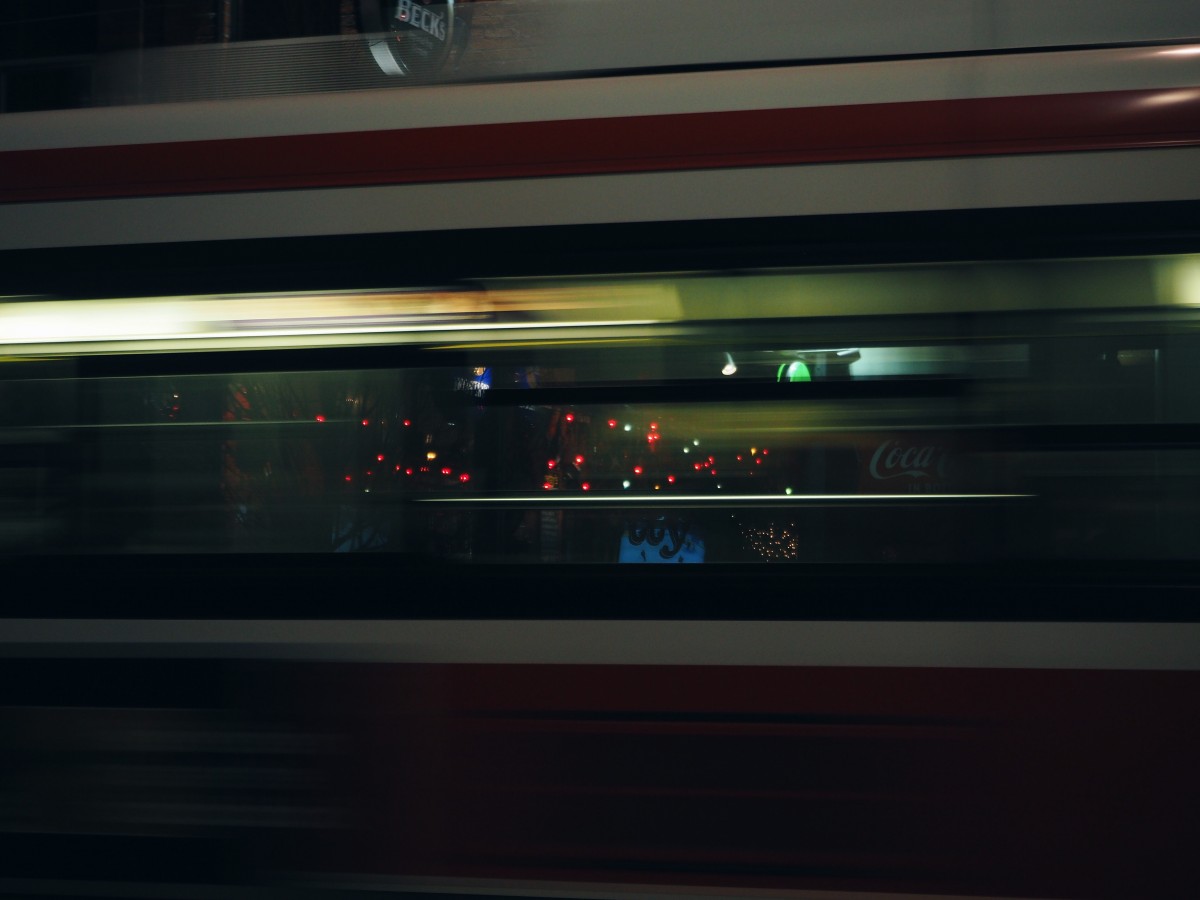
Tags: abstract, night, train, room, speed, movement